Valentine Schlegel

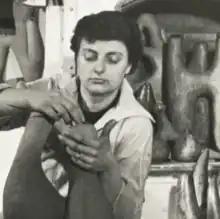

Valentine Schlegel (23 November 1925 – 16 May 2021) was a French sculptor and ceramicist. Her most prominent works are the series of vases she created during the 1950s and her bespoke white plaster fireplaces. Her style could be considered as Modernist organic abstraction.